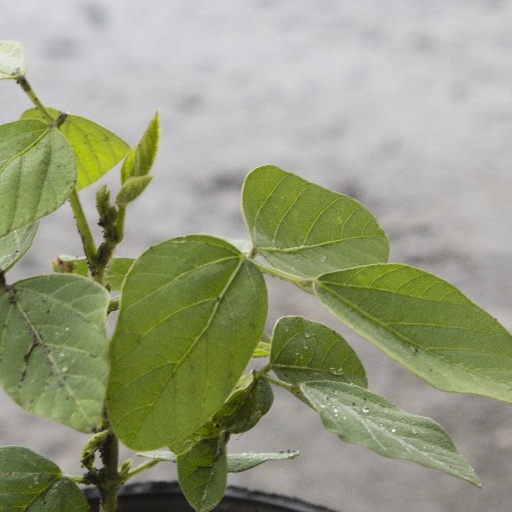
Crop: soybean